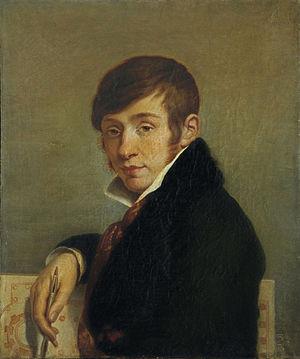
Adélaïde Binart, née Lenoir, le 9 mars 1769 et morte en septembre 1832, est une peintre néoclassique française.